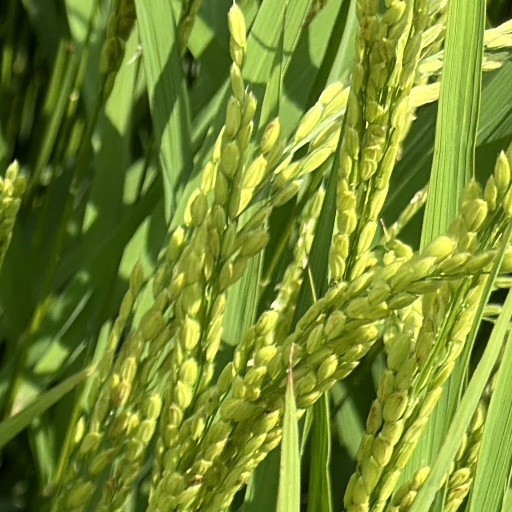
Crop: rice